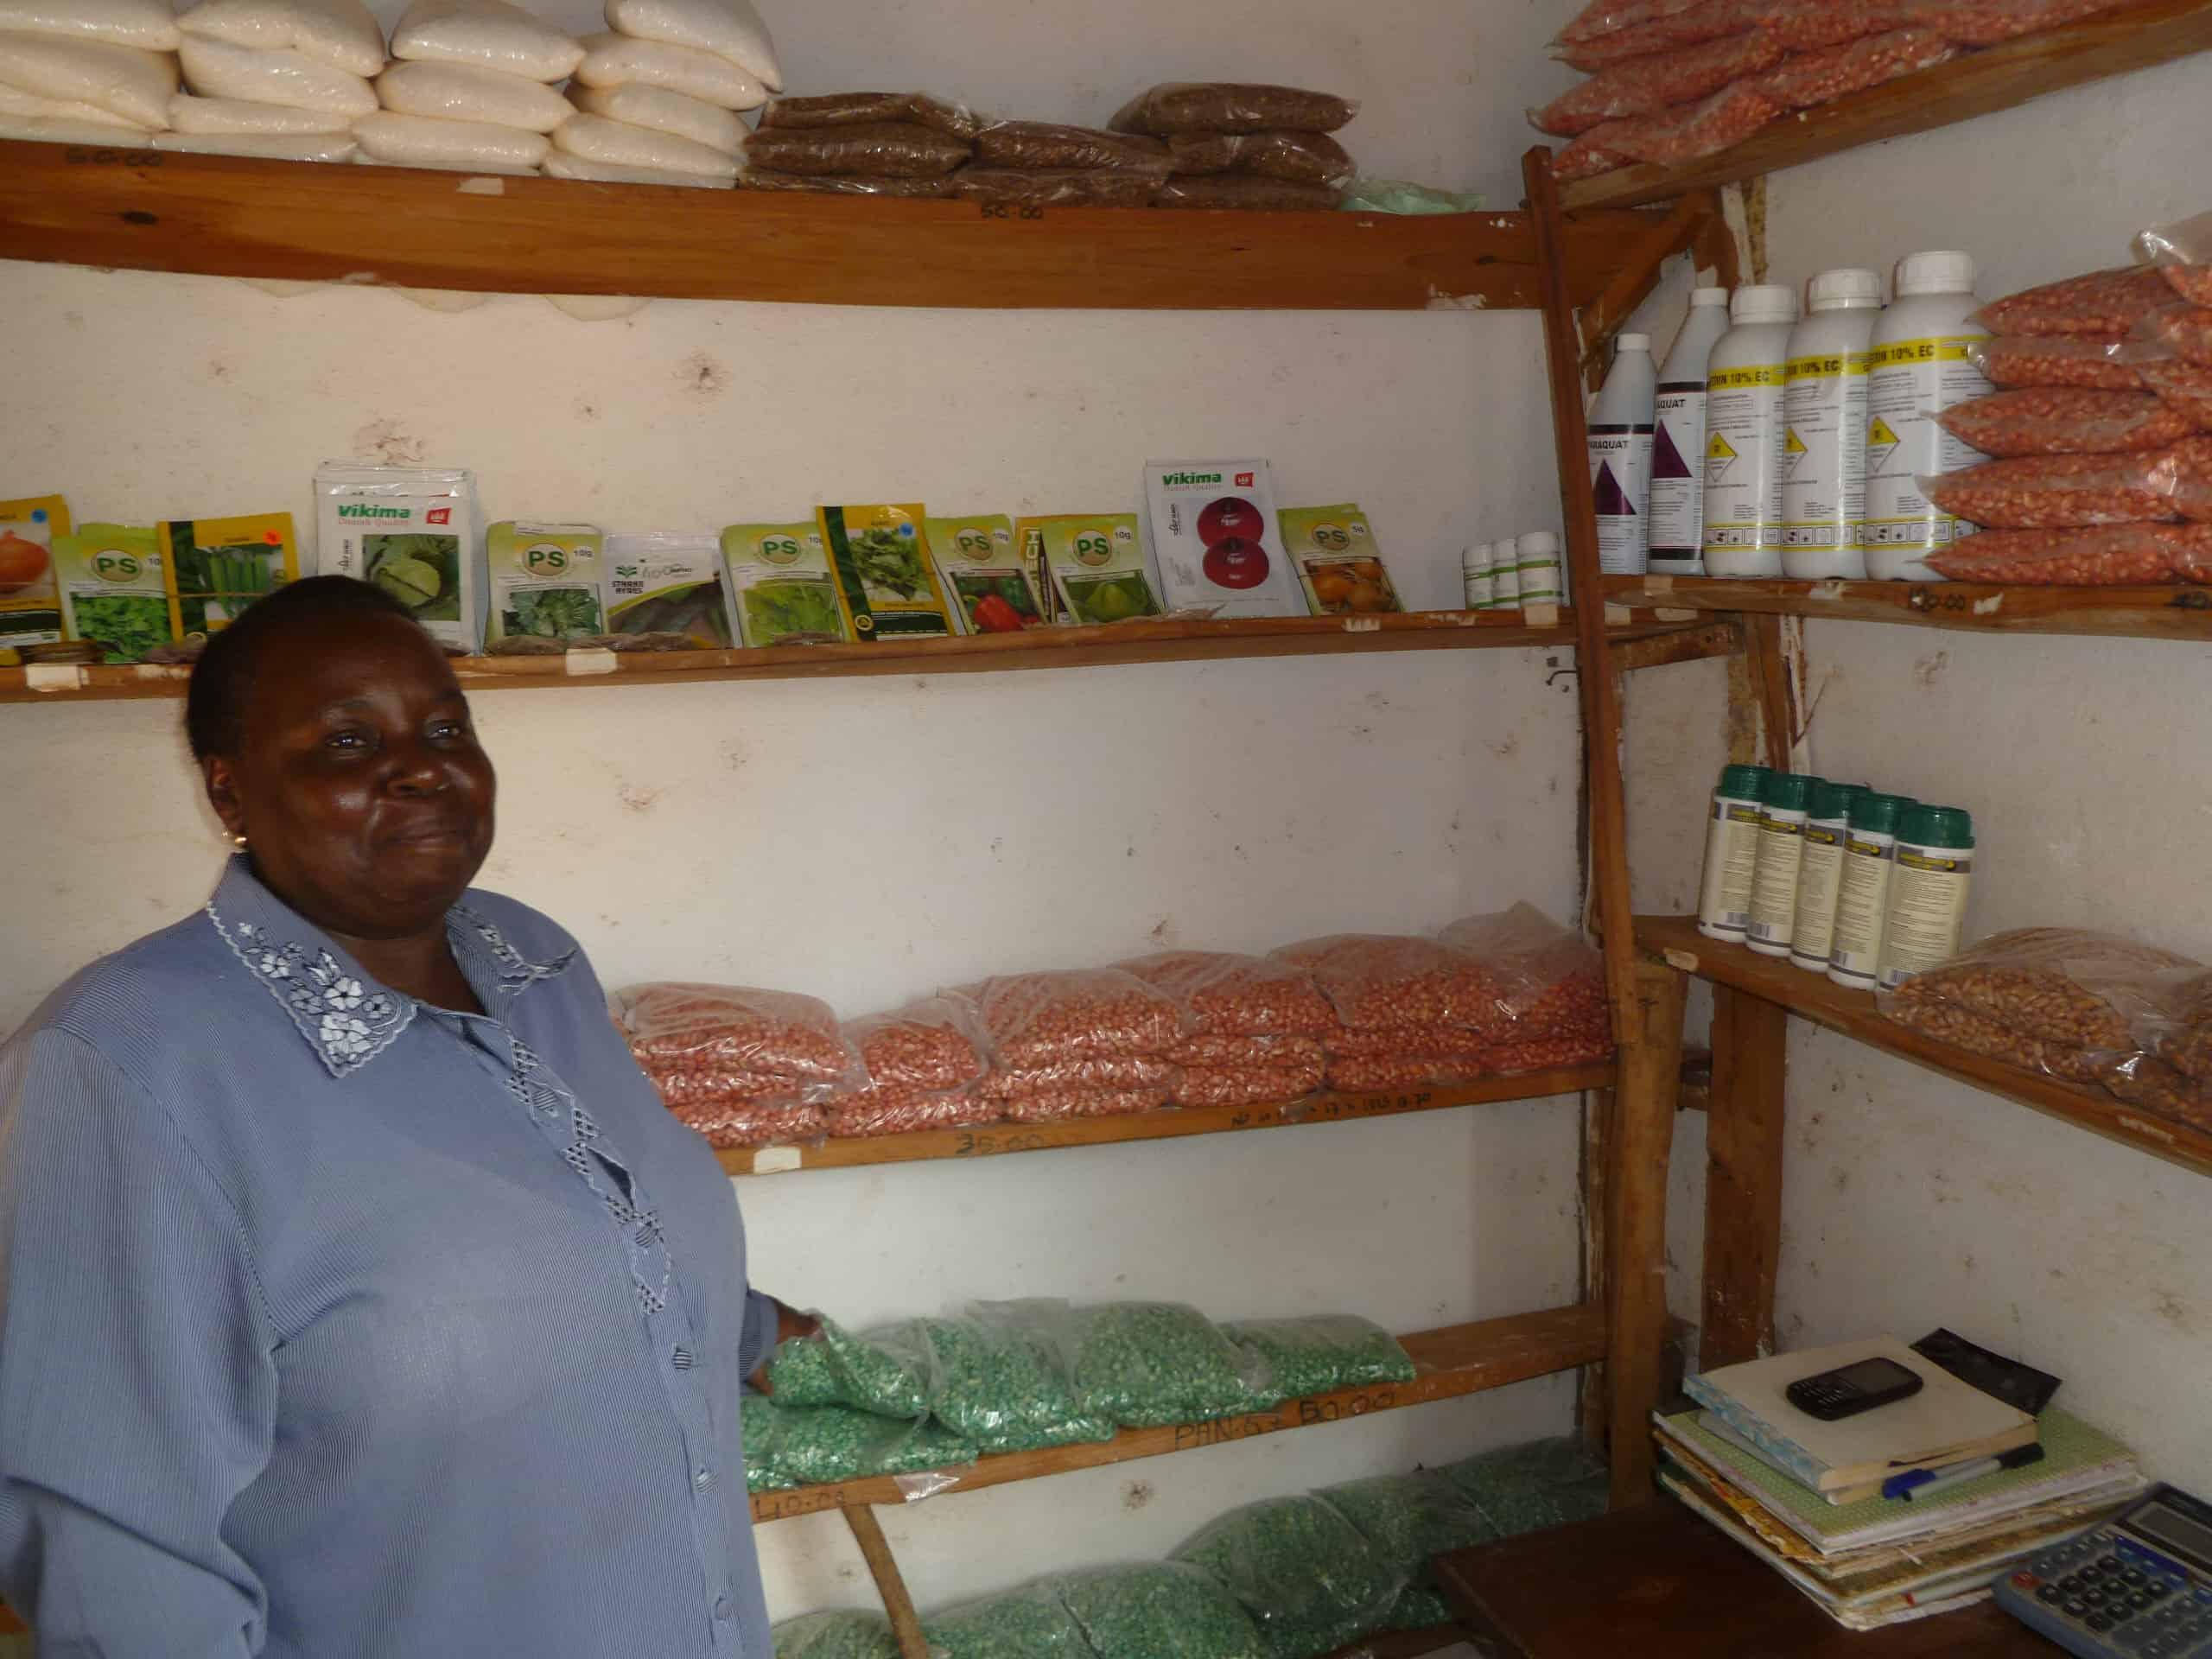
Mwanamke aliyopo ndani ya duka maalum kwaajili ya kuuza mbegu za kilimo. Likiwa limesheheni rafu zenye makopo na mifuko yenye mbegu na hivyo kuwasaida wakulima kupata mbegu hizo kwa urahisi na kuimarisha kilimo chenye tija na mafanikio